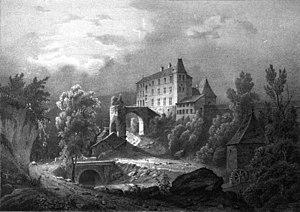
Album du Dauphiné - tome IV, litographie de chateau d'Alivet, près de Rives, Isère
Renage est une commune française située dans le département de l'Isère en région Auvergne-Rhône-Alpes.
Henri-Jean-Aimé Baboin, est un industriel et un homme politique français.